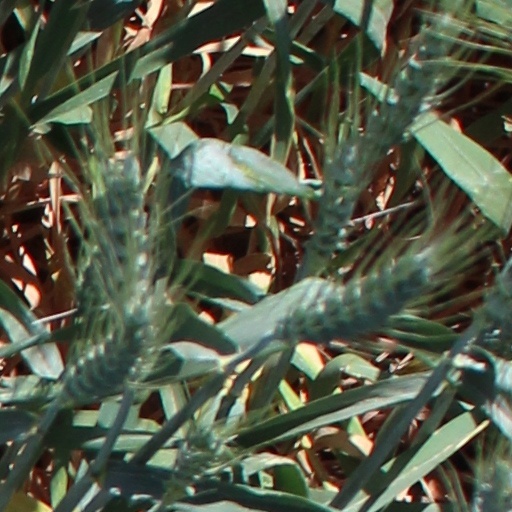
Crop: wheat